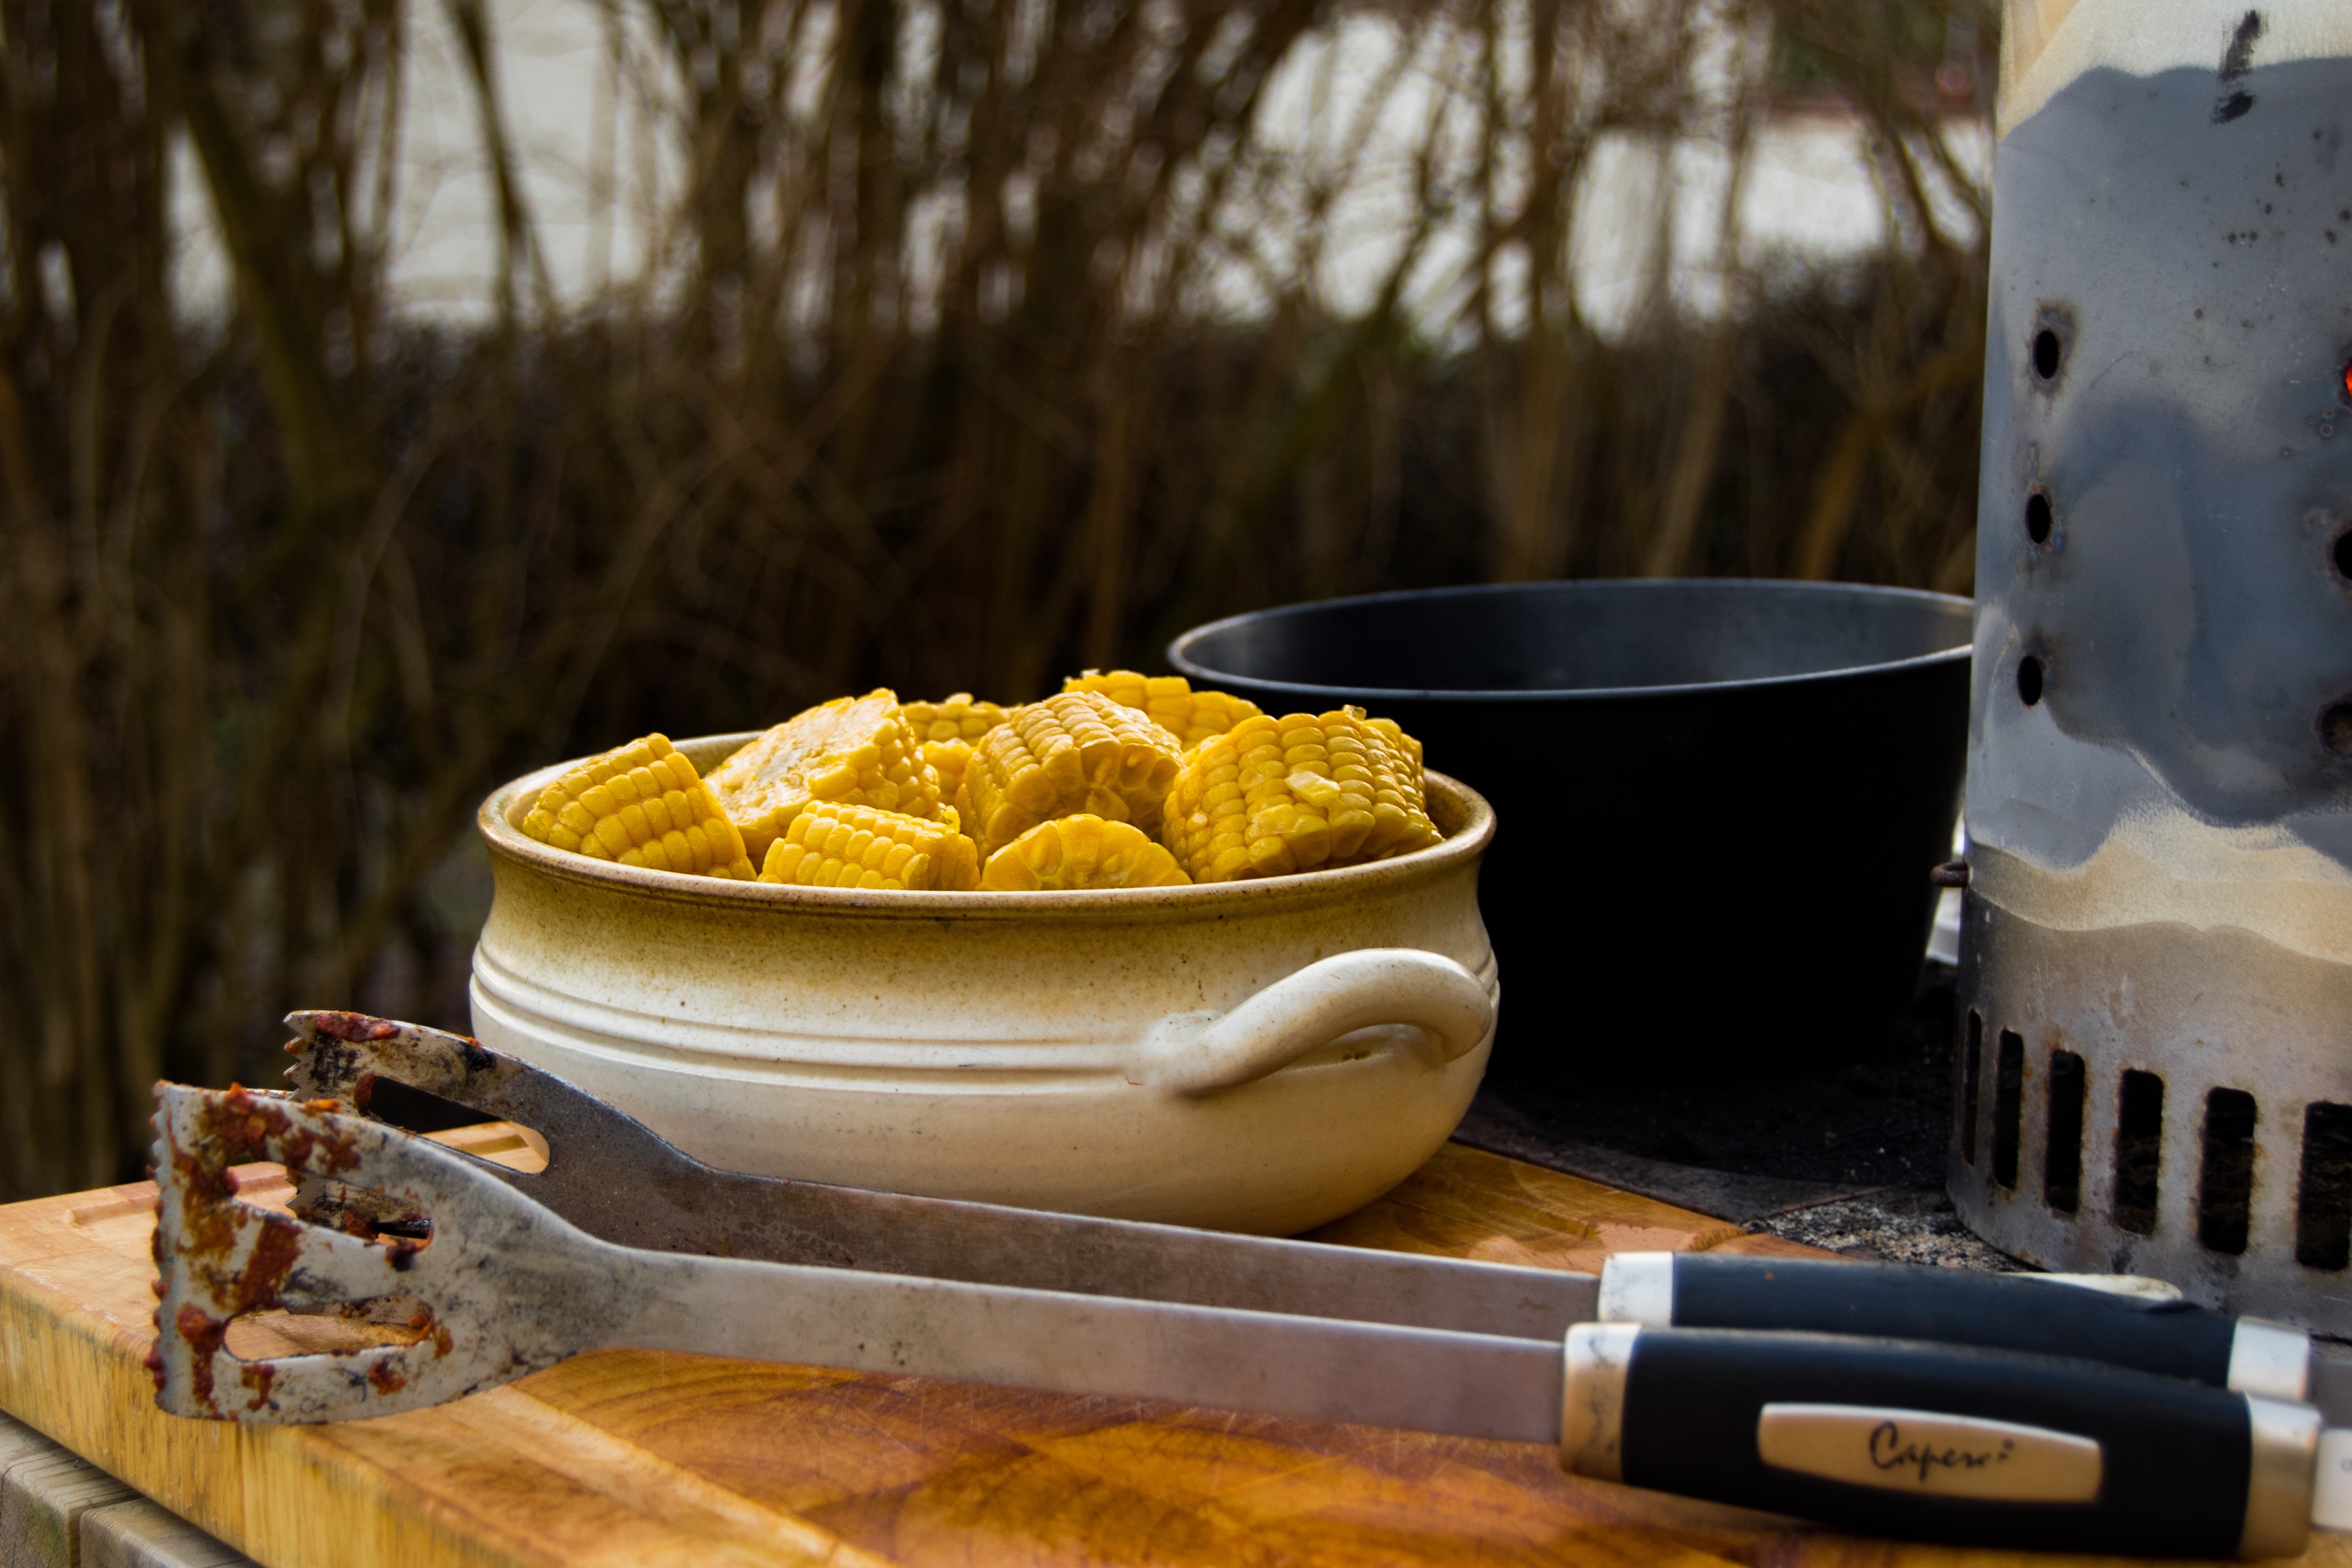
dish, meal, food, cooking, produce, corn, breakfast, baking, mat, grilling, human action